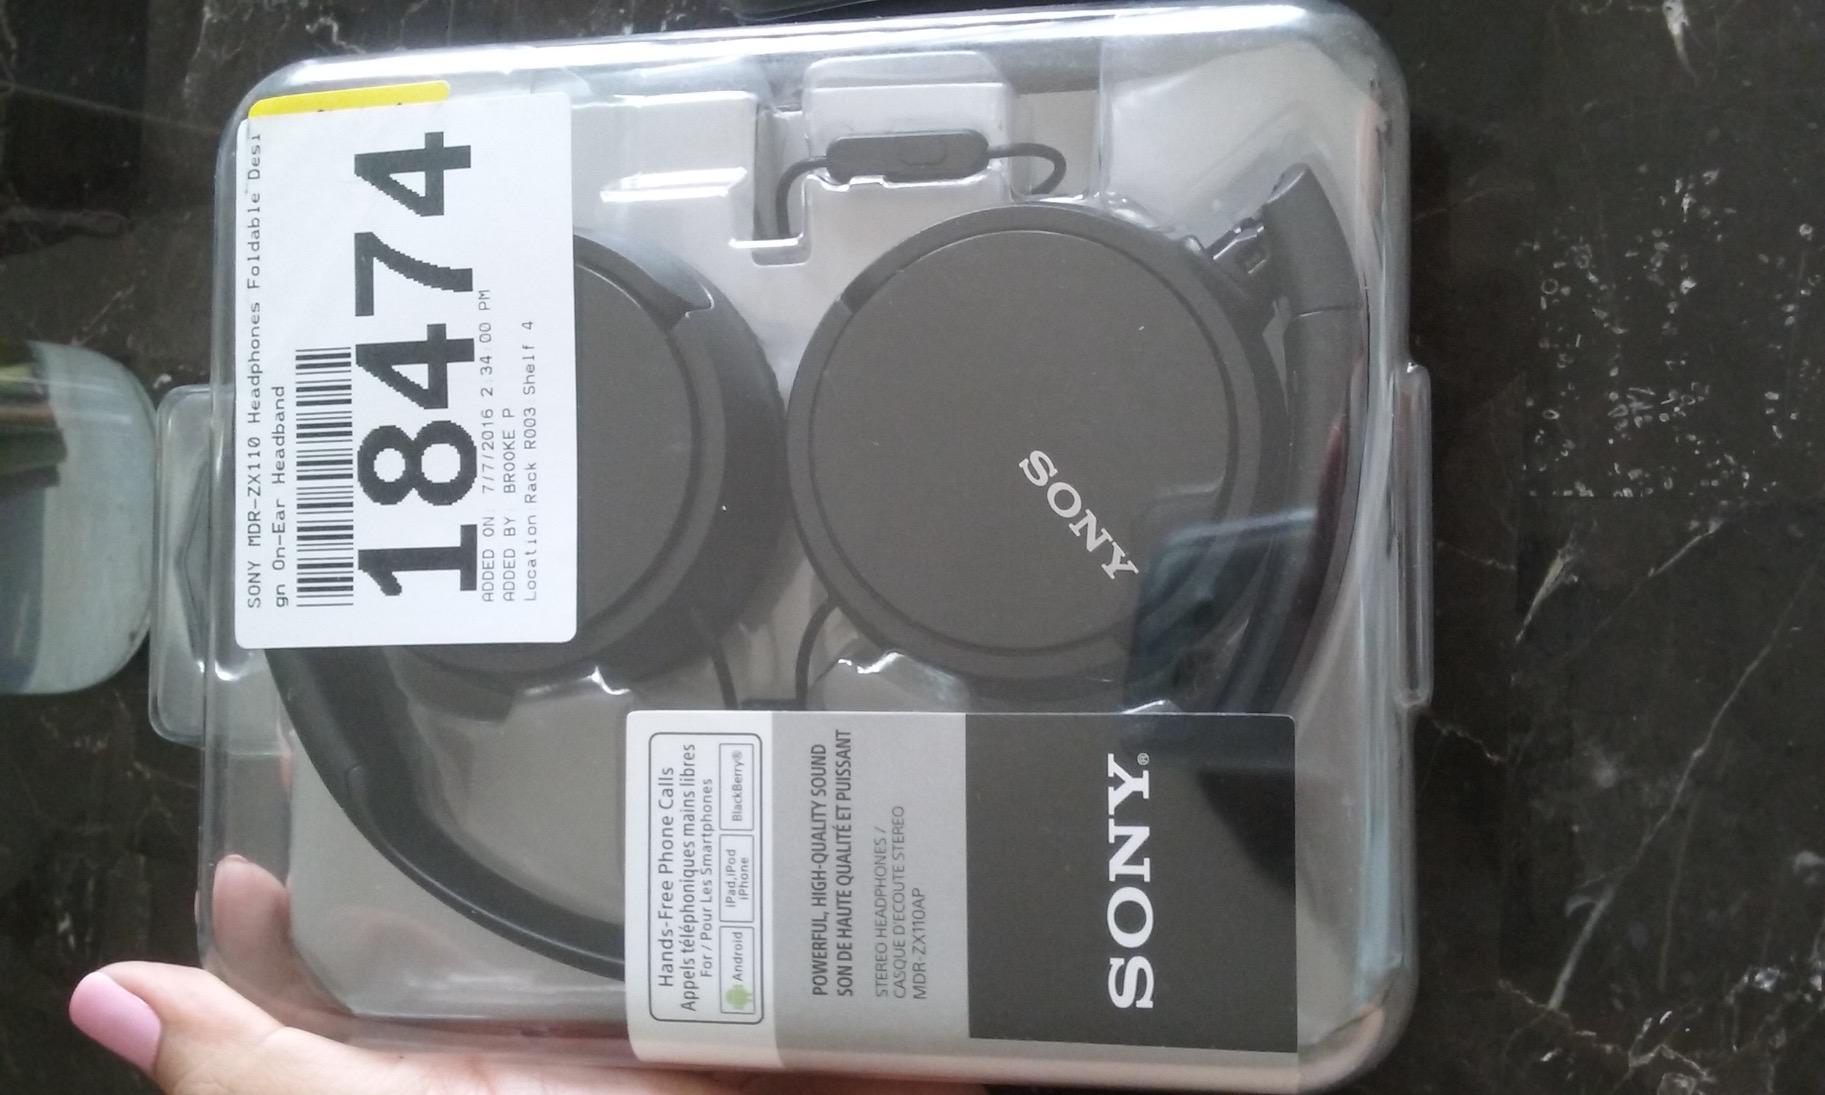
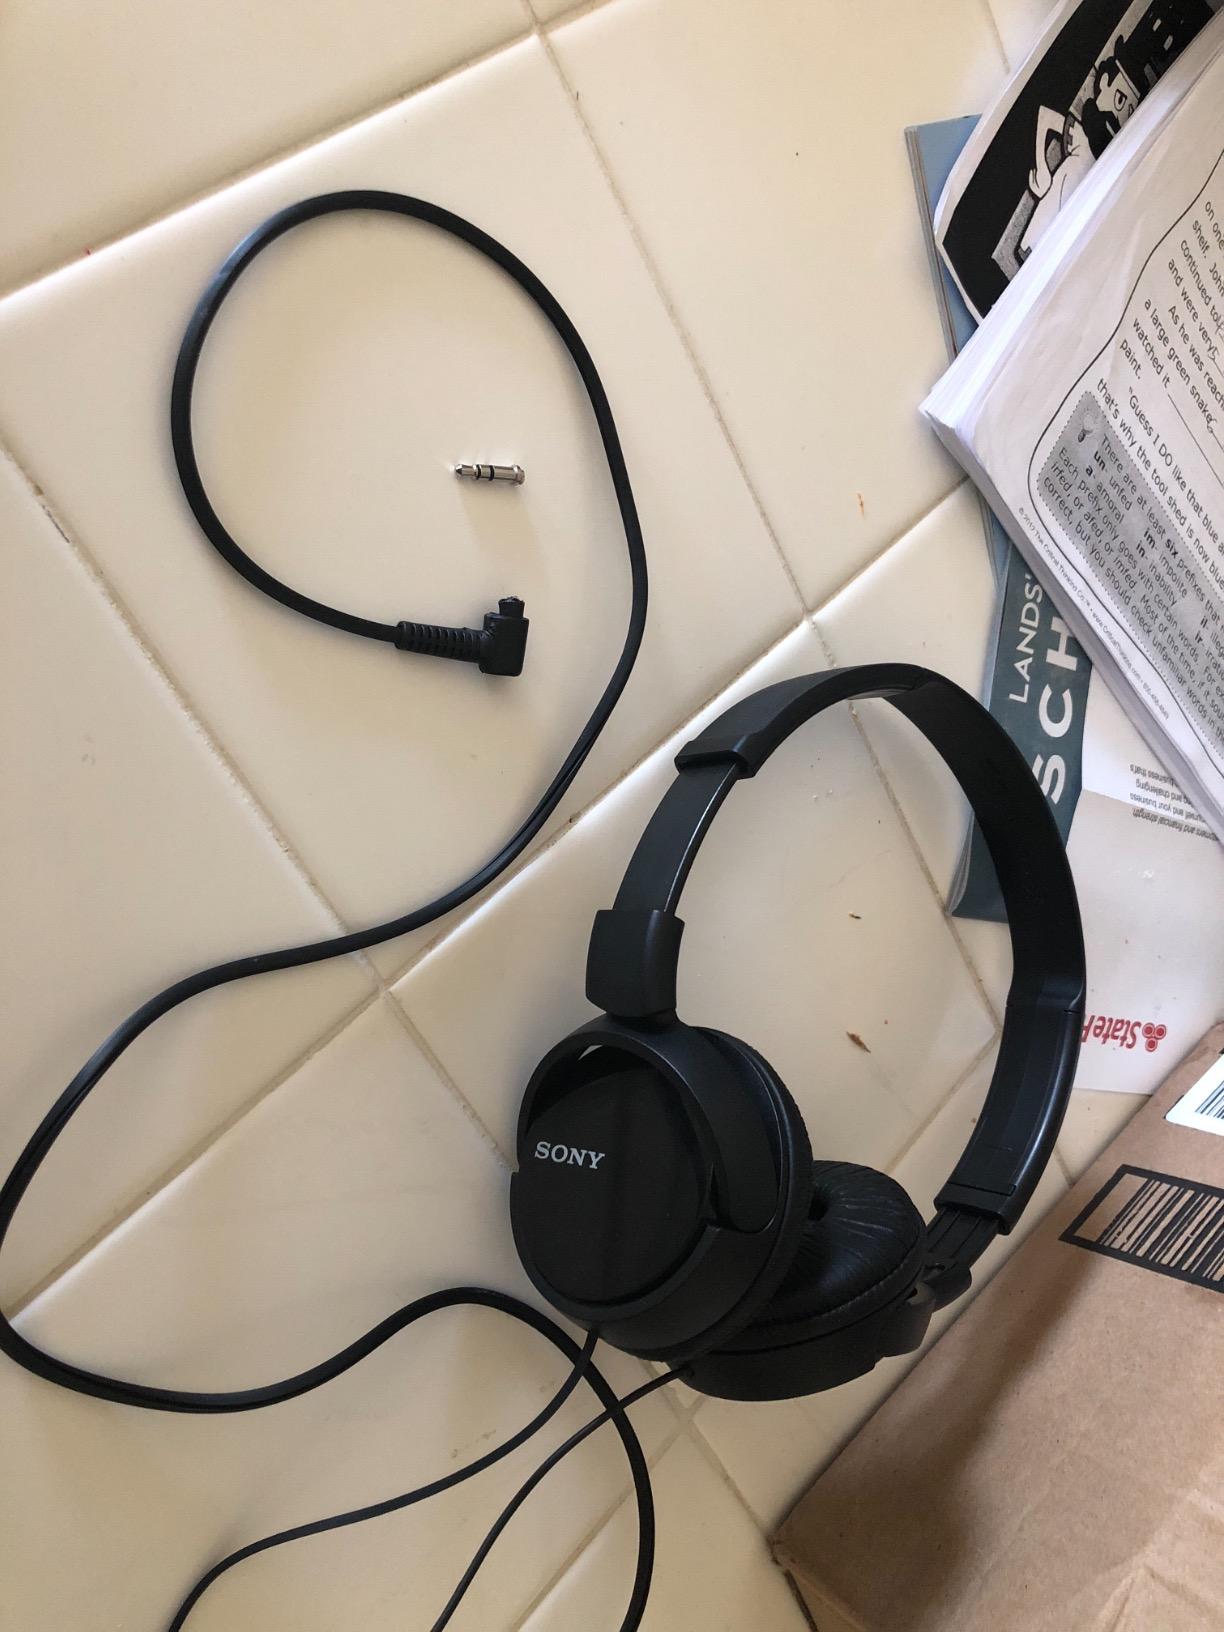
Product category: headphones
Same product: yes